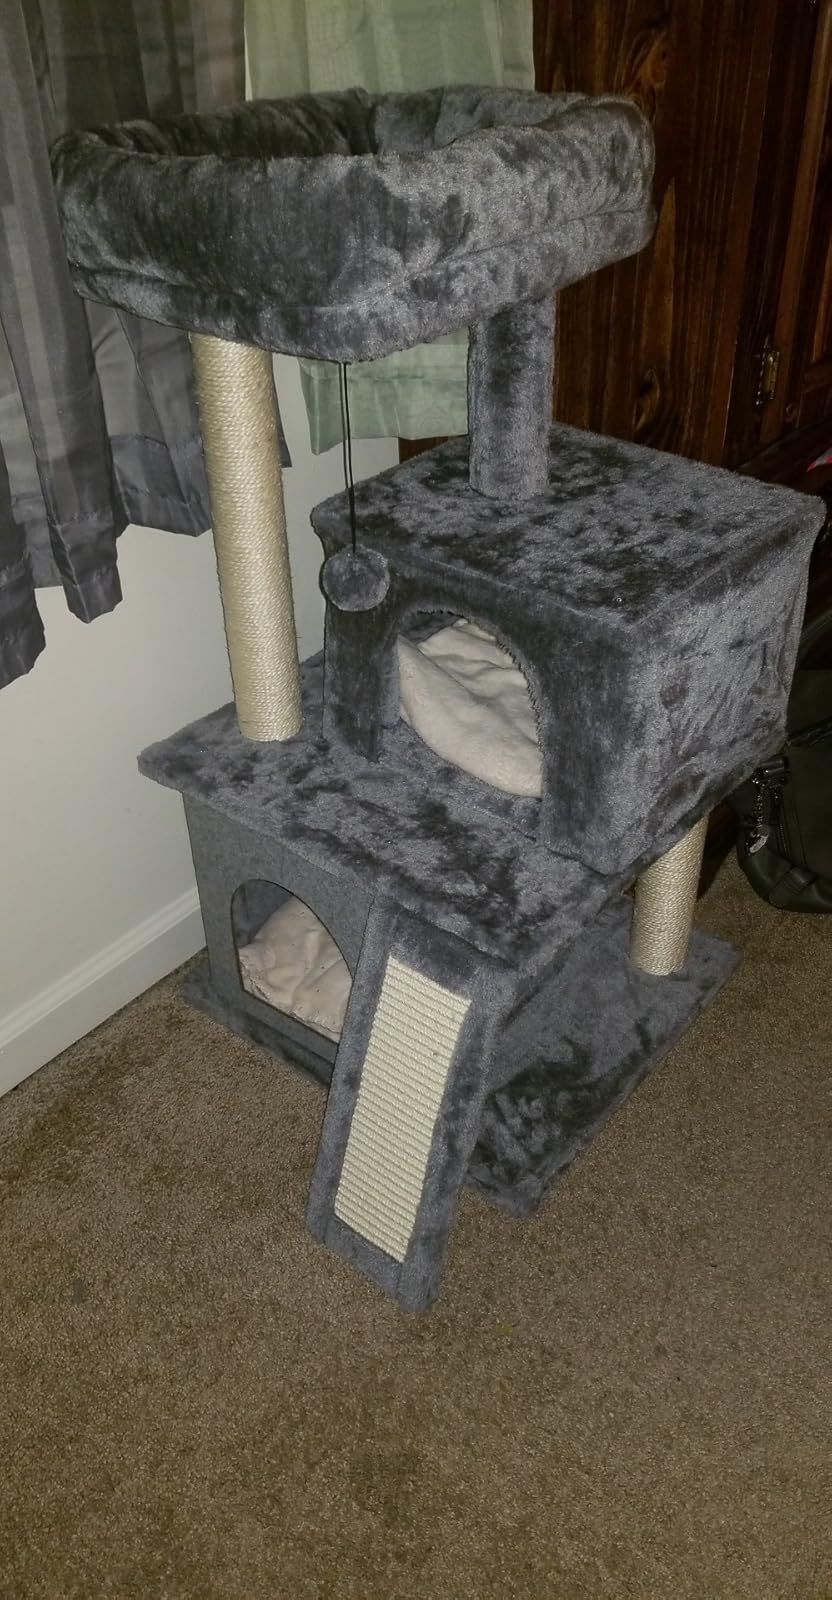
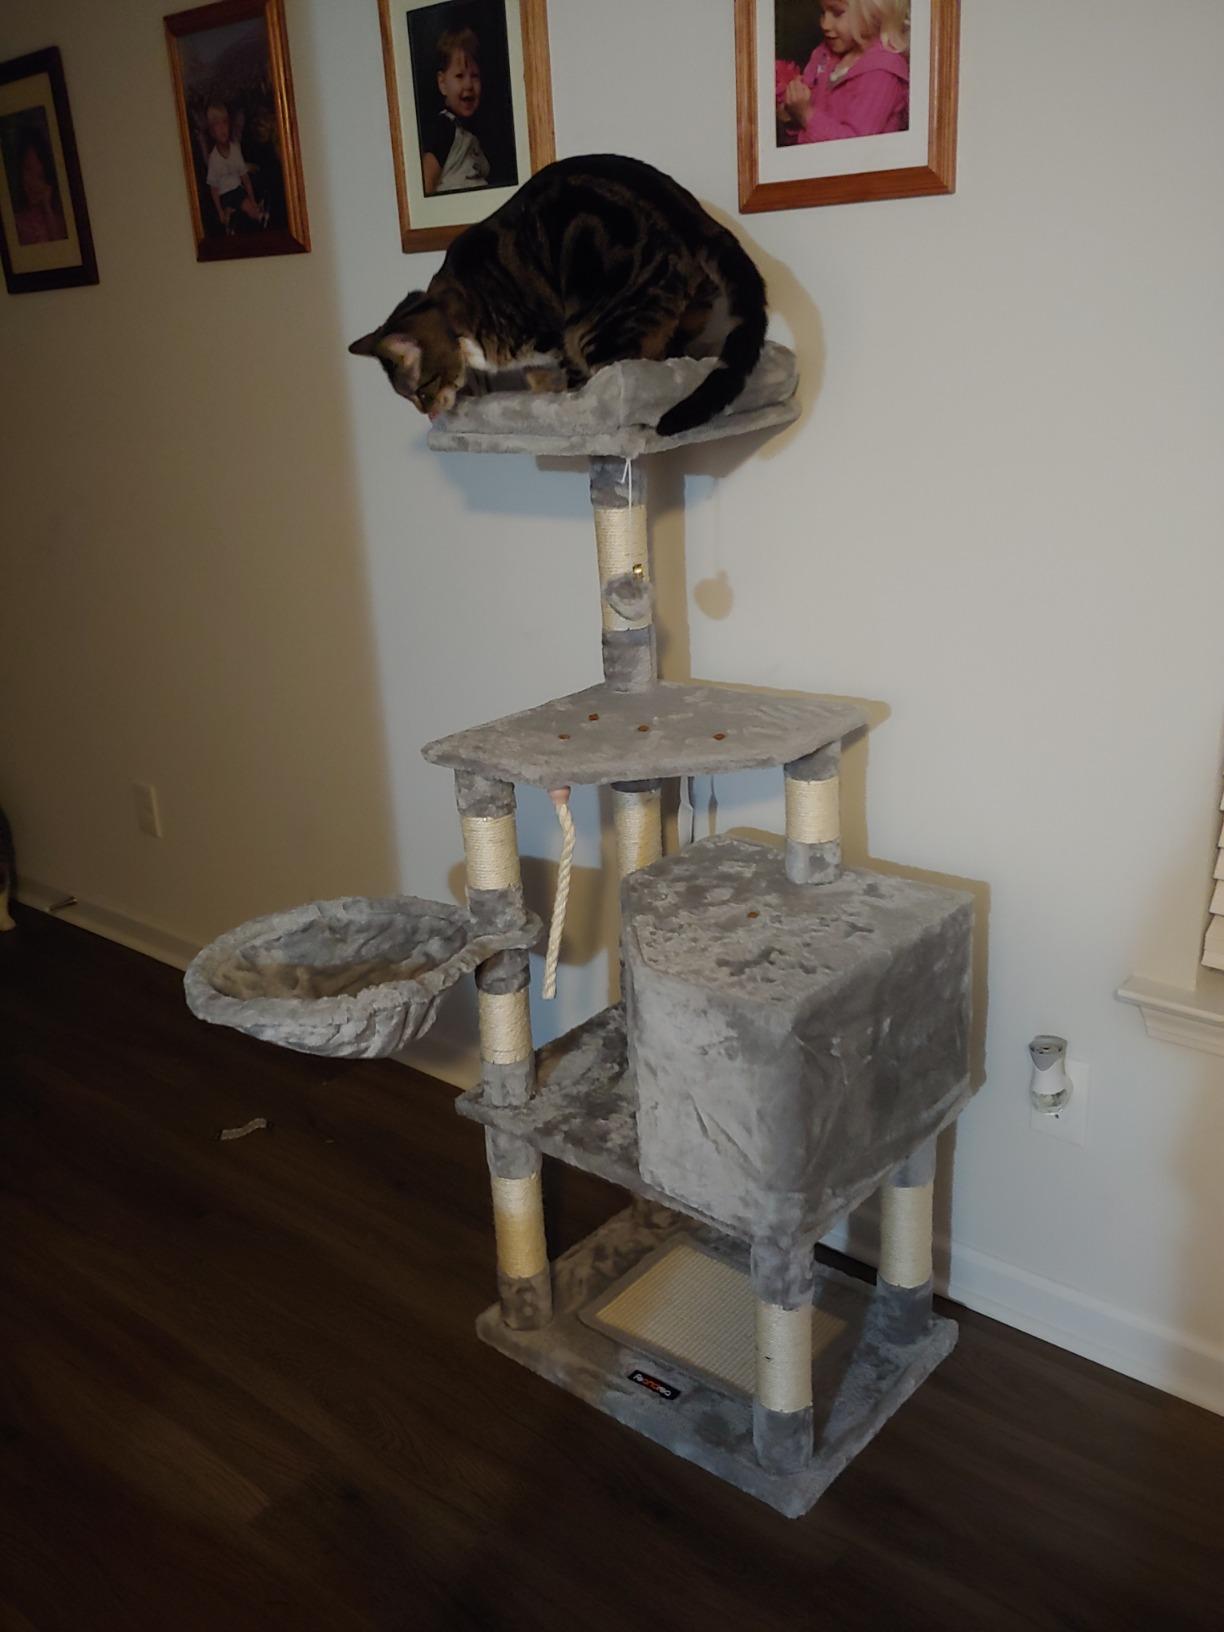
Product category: items_cat tree
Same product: no